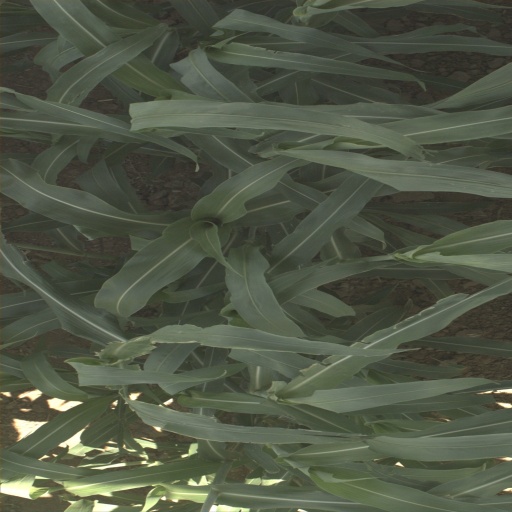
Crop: sorghum